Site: brandenburg
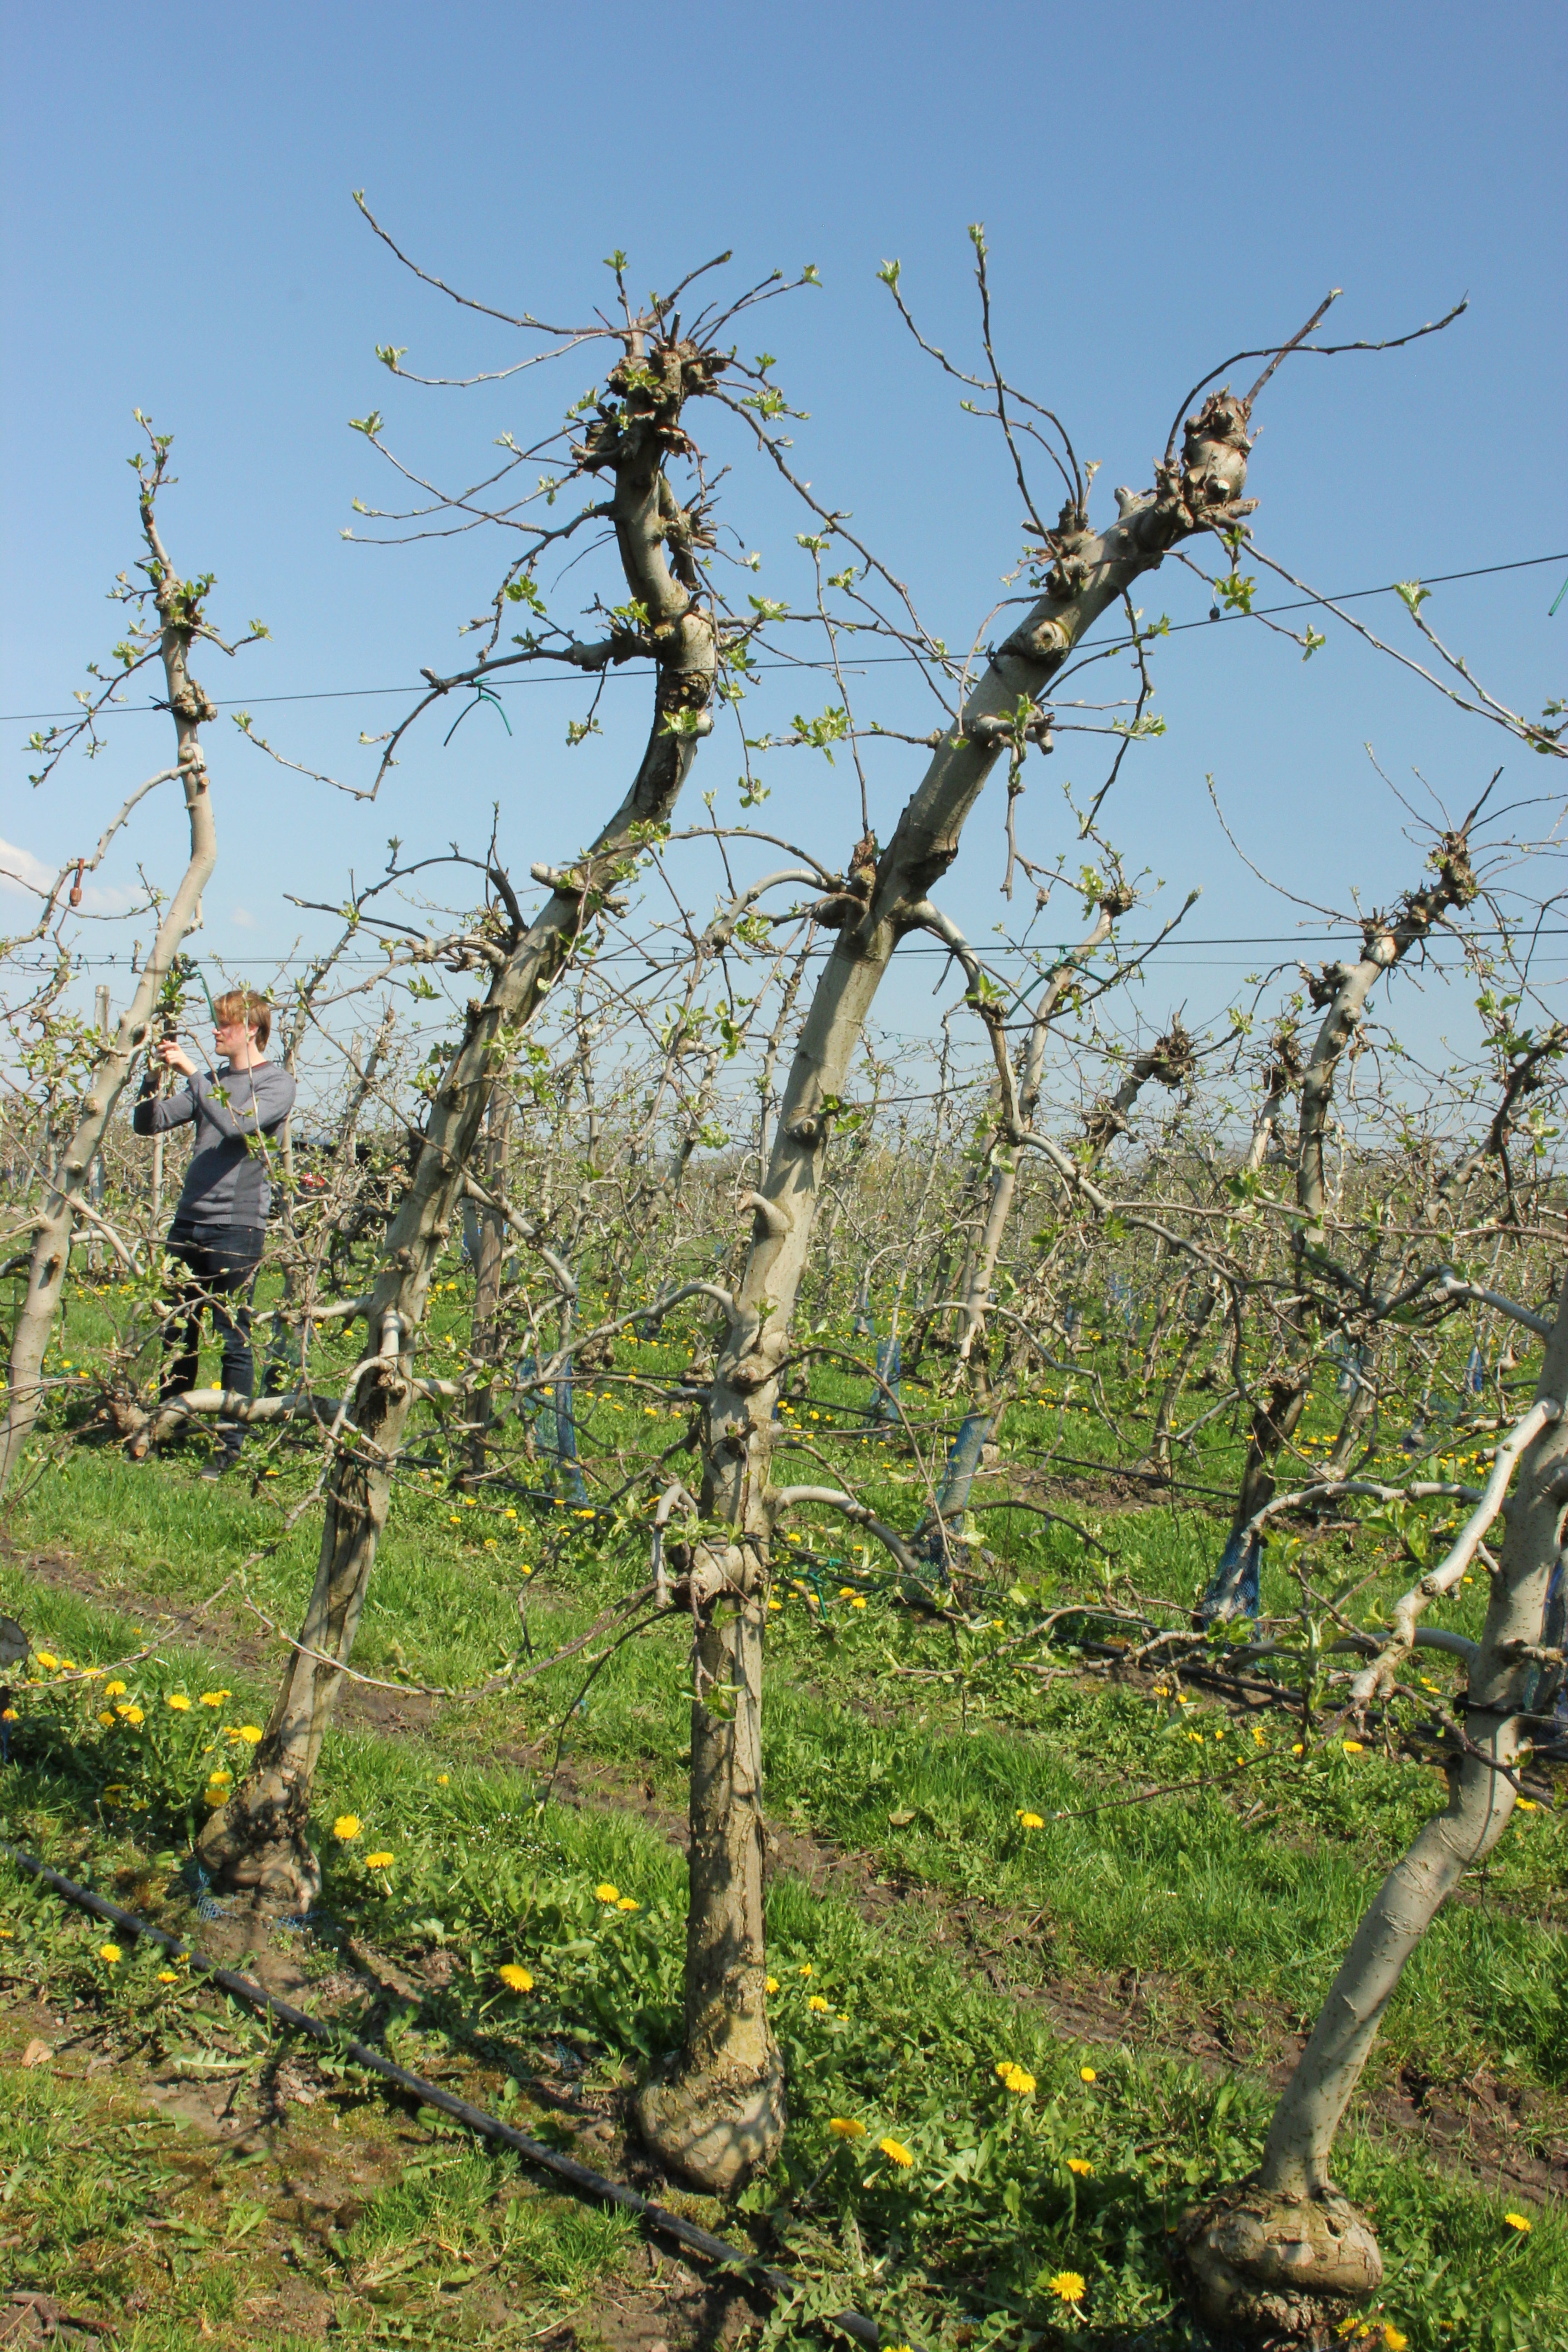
Growth stage (BBCH 56): Inflorescence emergence